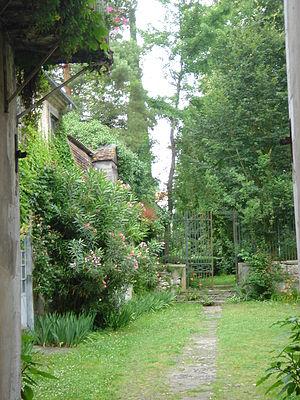
Orthez est une commune française située dans le département des Pyrénées-Atlantiques, en région Nouvelle-Aquitaine.